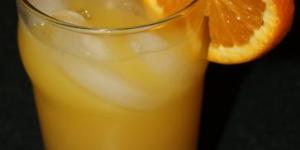
destornillador